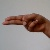
The image shows a hand gesture representing the letter 'H' in Indian Sign Language.